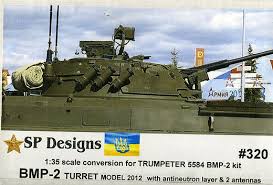
Label: BMP-2